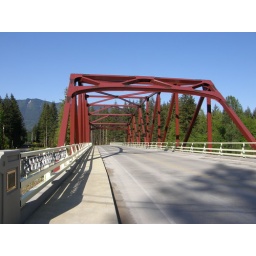
Red bridge over Snoqualmie river from near LIttle SI overflow parking.